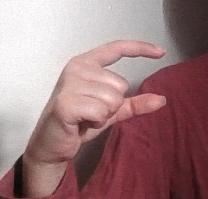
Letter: dal